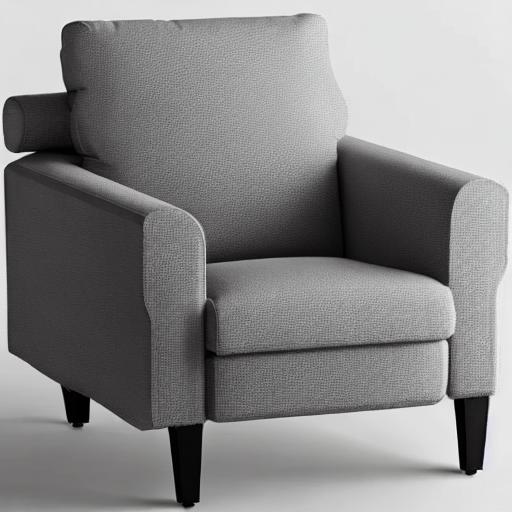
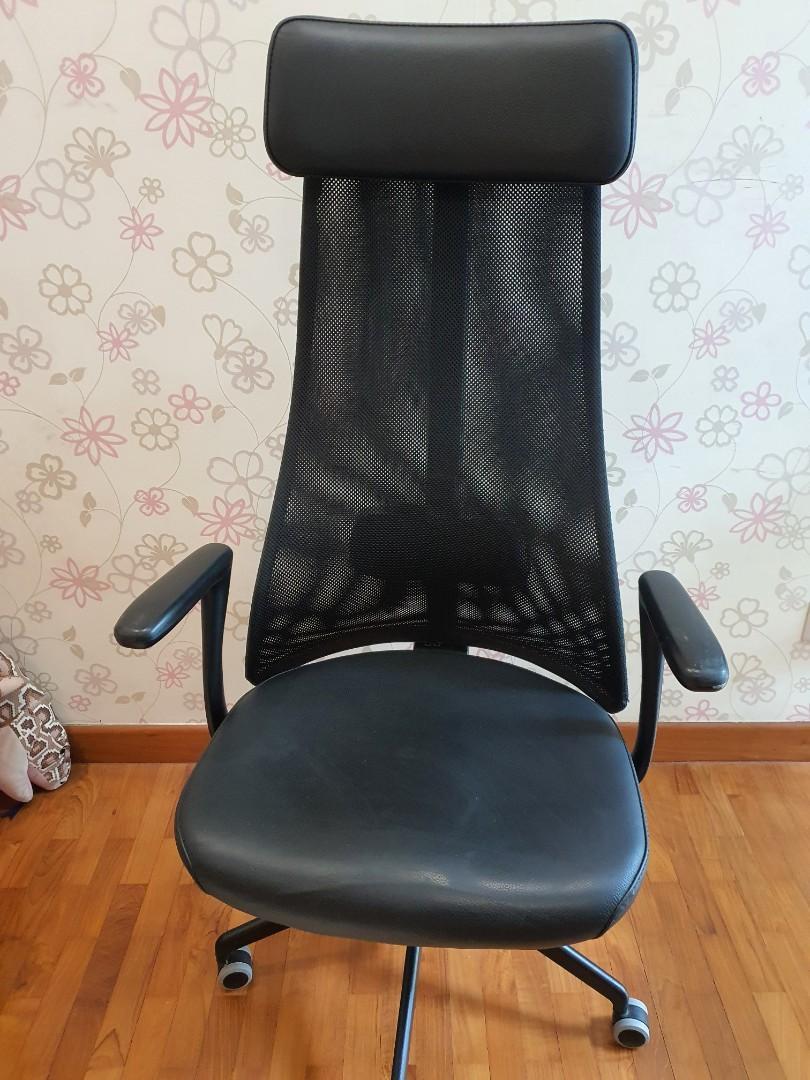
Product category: items_chair
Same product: no